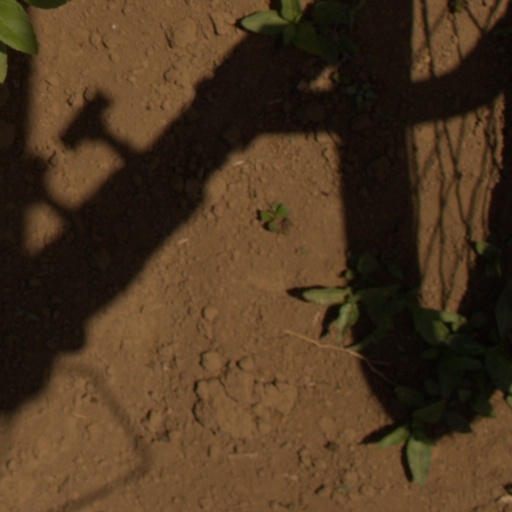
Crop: Jerusalem artichoke